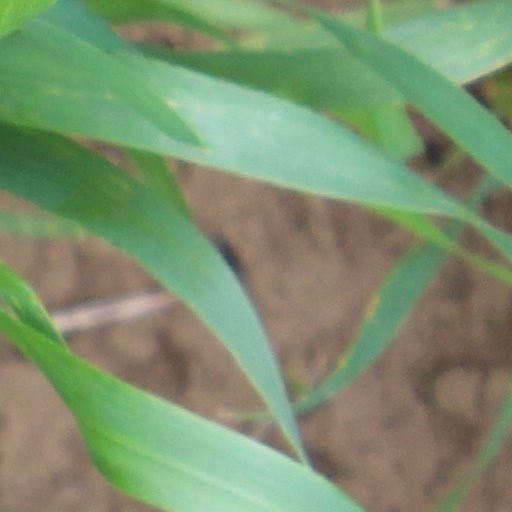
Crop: wheat